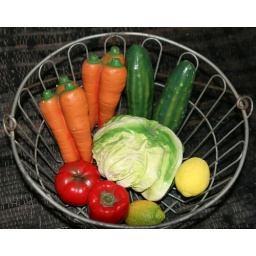
Chalkware veggies hanging in an old wire market basket